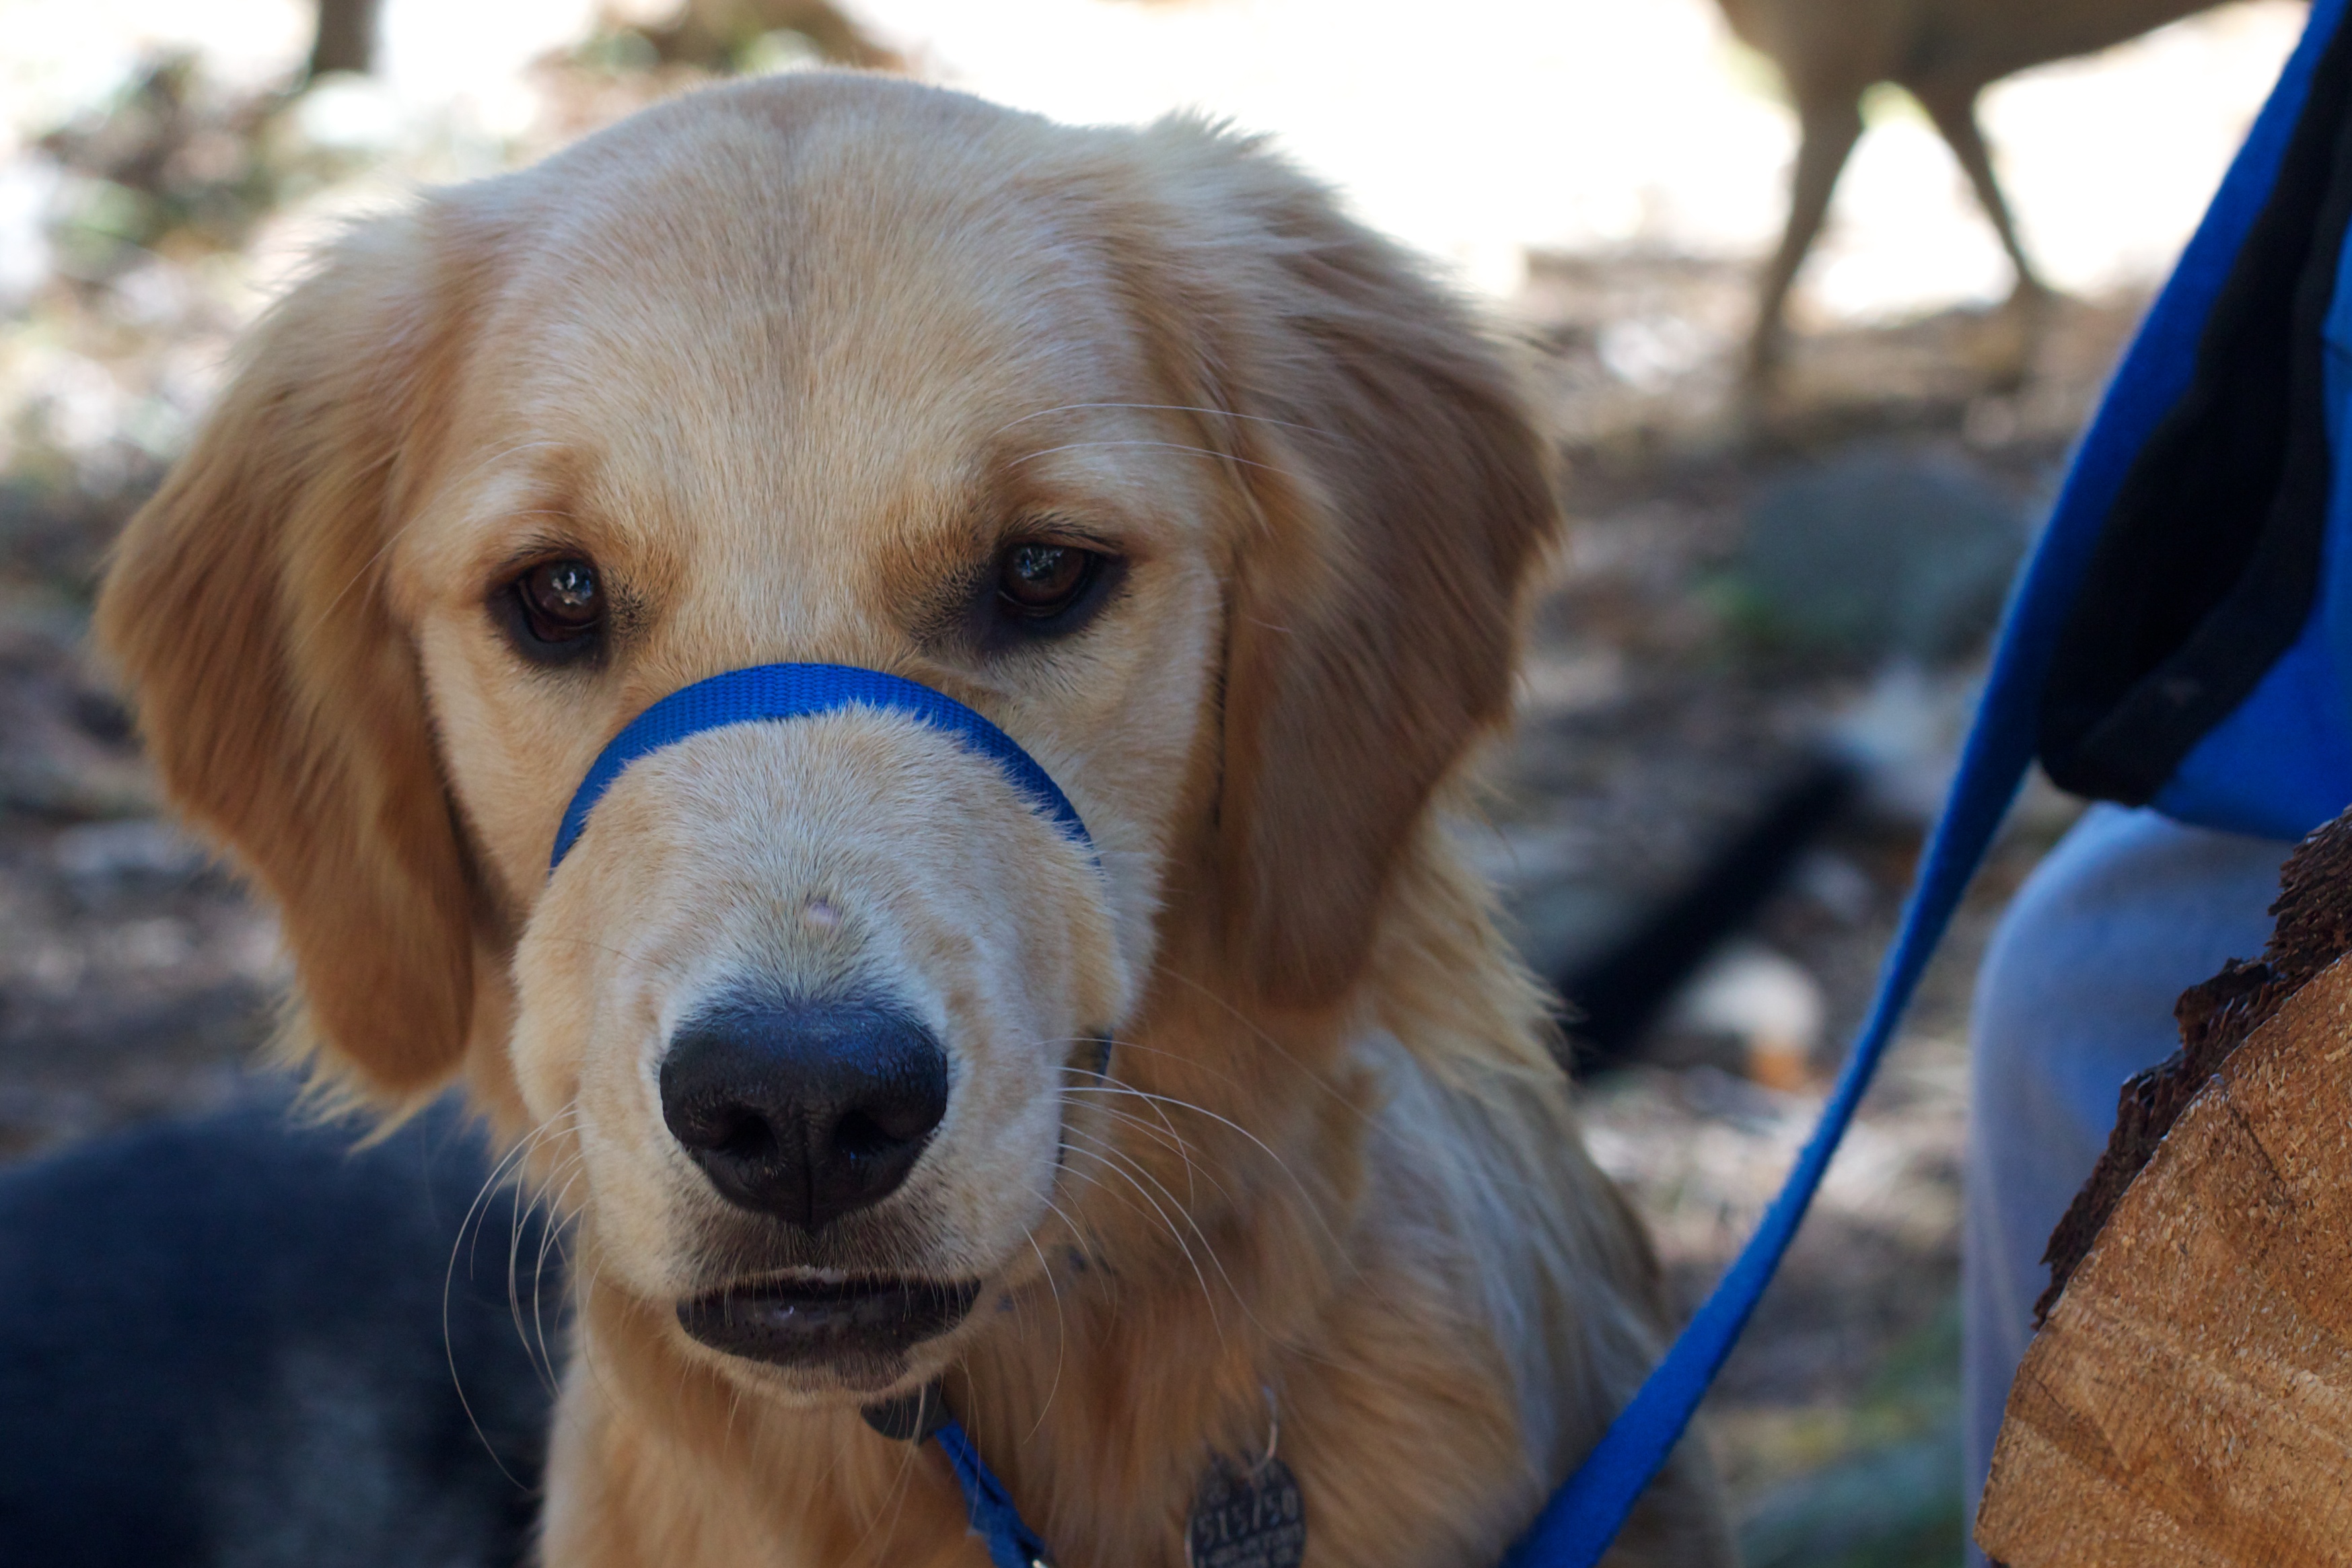
puppy, dog, mammal, nose, golden retriever, vertebrate, labrador retriever, dog breed, retriever, dog like mammal